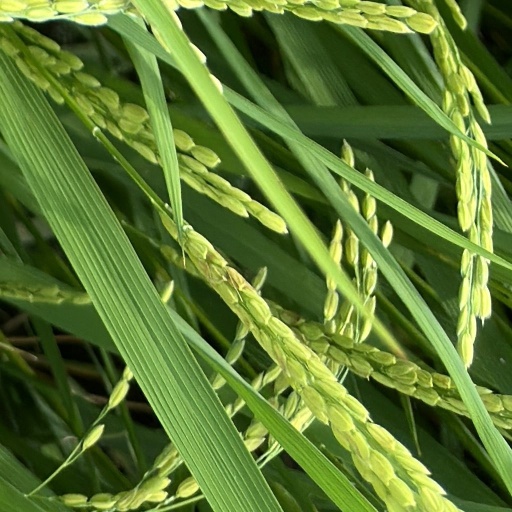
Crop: rice